Haranomachi Station

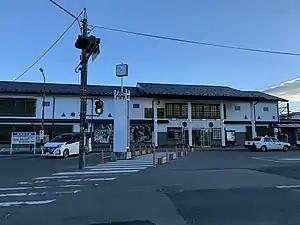
Haranomachi Station in October 2020

is a railway station in the city of Minamisōma, Fukushima, Japan, operated by East Japan Railway Company (JR East).